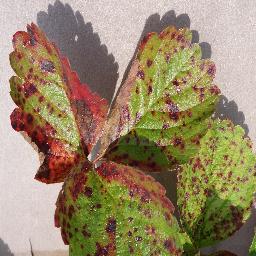
Label: Strawberry___Leaf_scorch